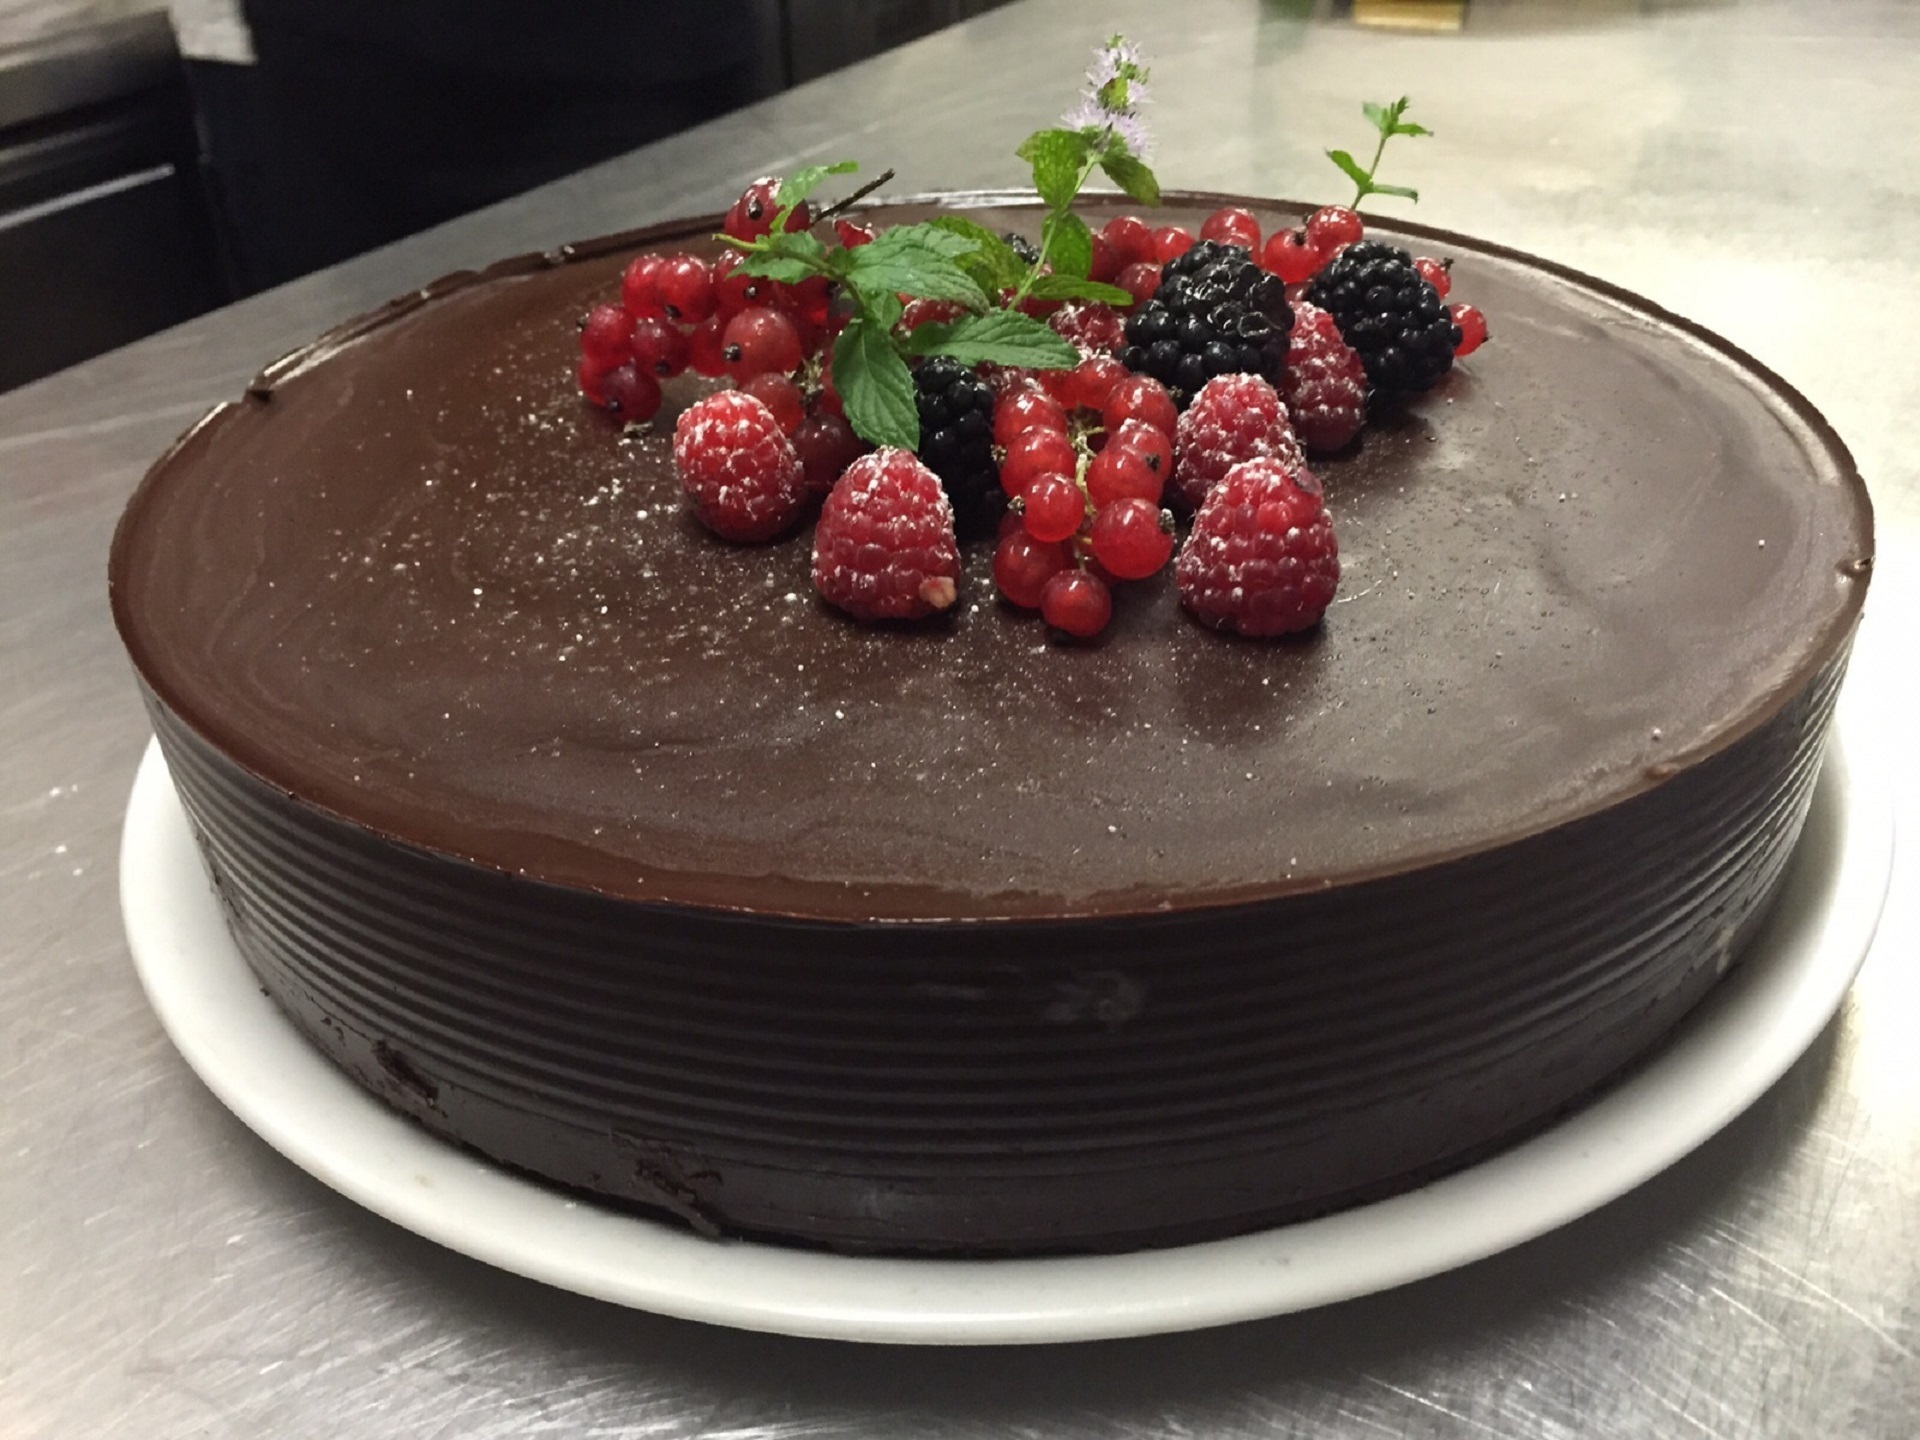
raspberry, sweet, dish, meal, food, produce, holiday, chocolate, gourmet, christmas, dessert, cuisine, delicious, cake, mint, blackberry, baked, chocolate cake, cranberry, icing, tasty, decorated, rich, baked goods, torte, mascarpone, layer cake, frutti di bosco, sachertorte, flourless chocolate cake